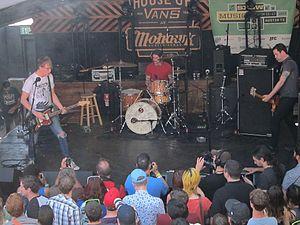
Metz, également stylisé METZ, est un groupe de noise rock canadien, originaire de Toronto, en Ontario.